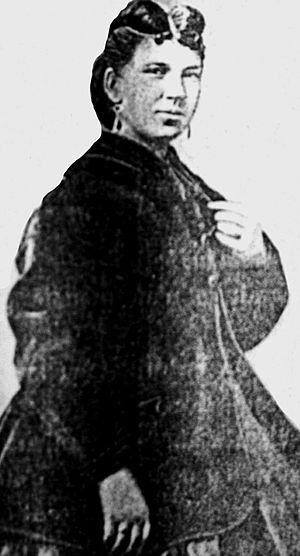
Portrait de la chanteuse française d'origine stéphanoise Augustine Kaiser dont la carrière dura de 1854 à au moins le début des années 1880.
Augustine Kaiser est une chanteuse française d'origine stéphanoise dont la carrière commence en 1854 dans le Midi de la France.